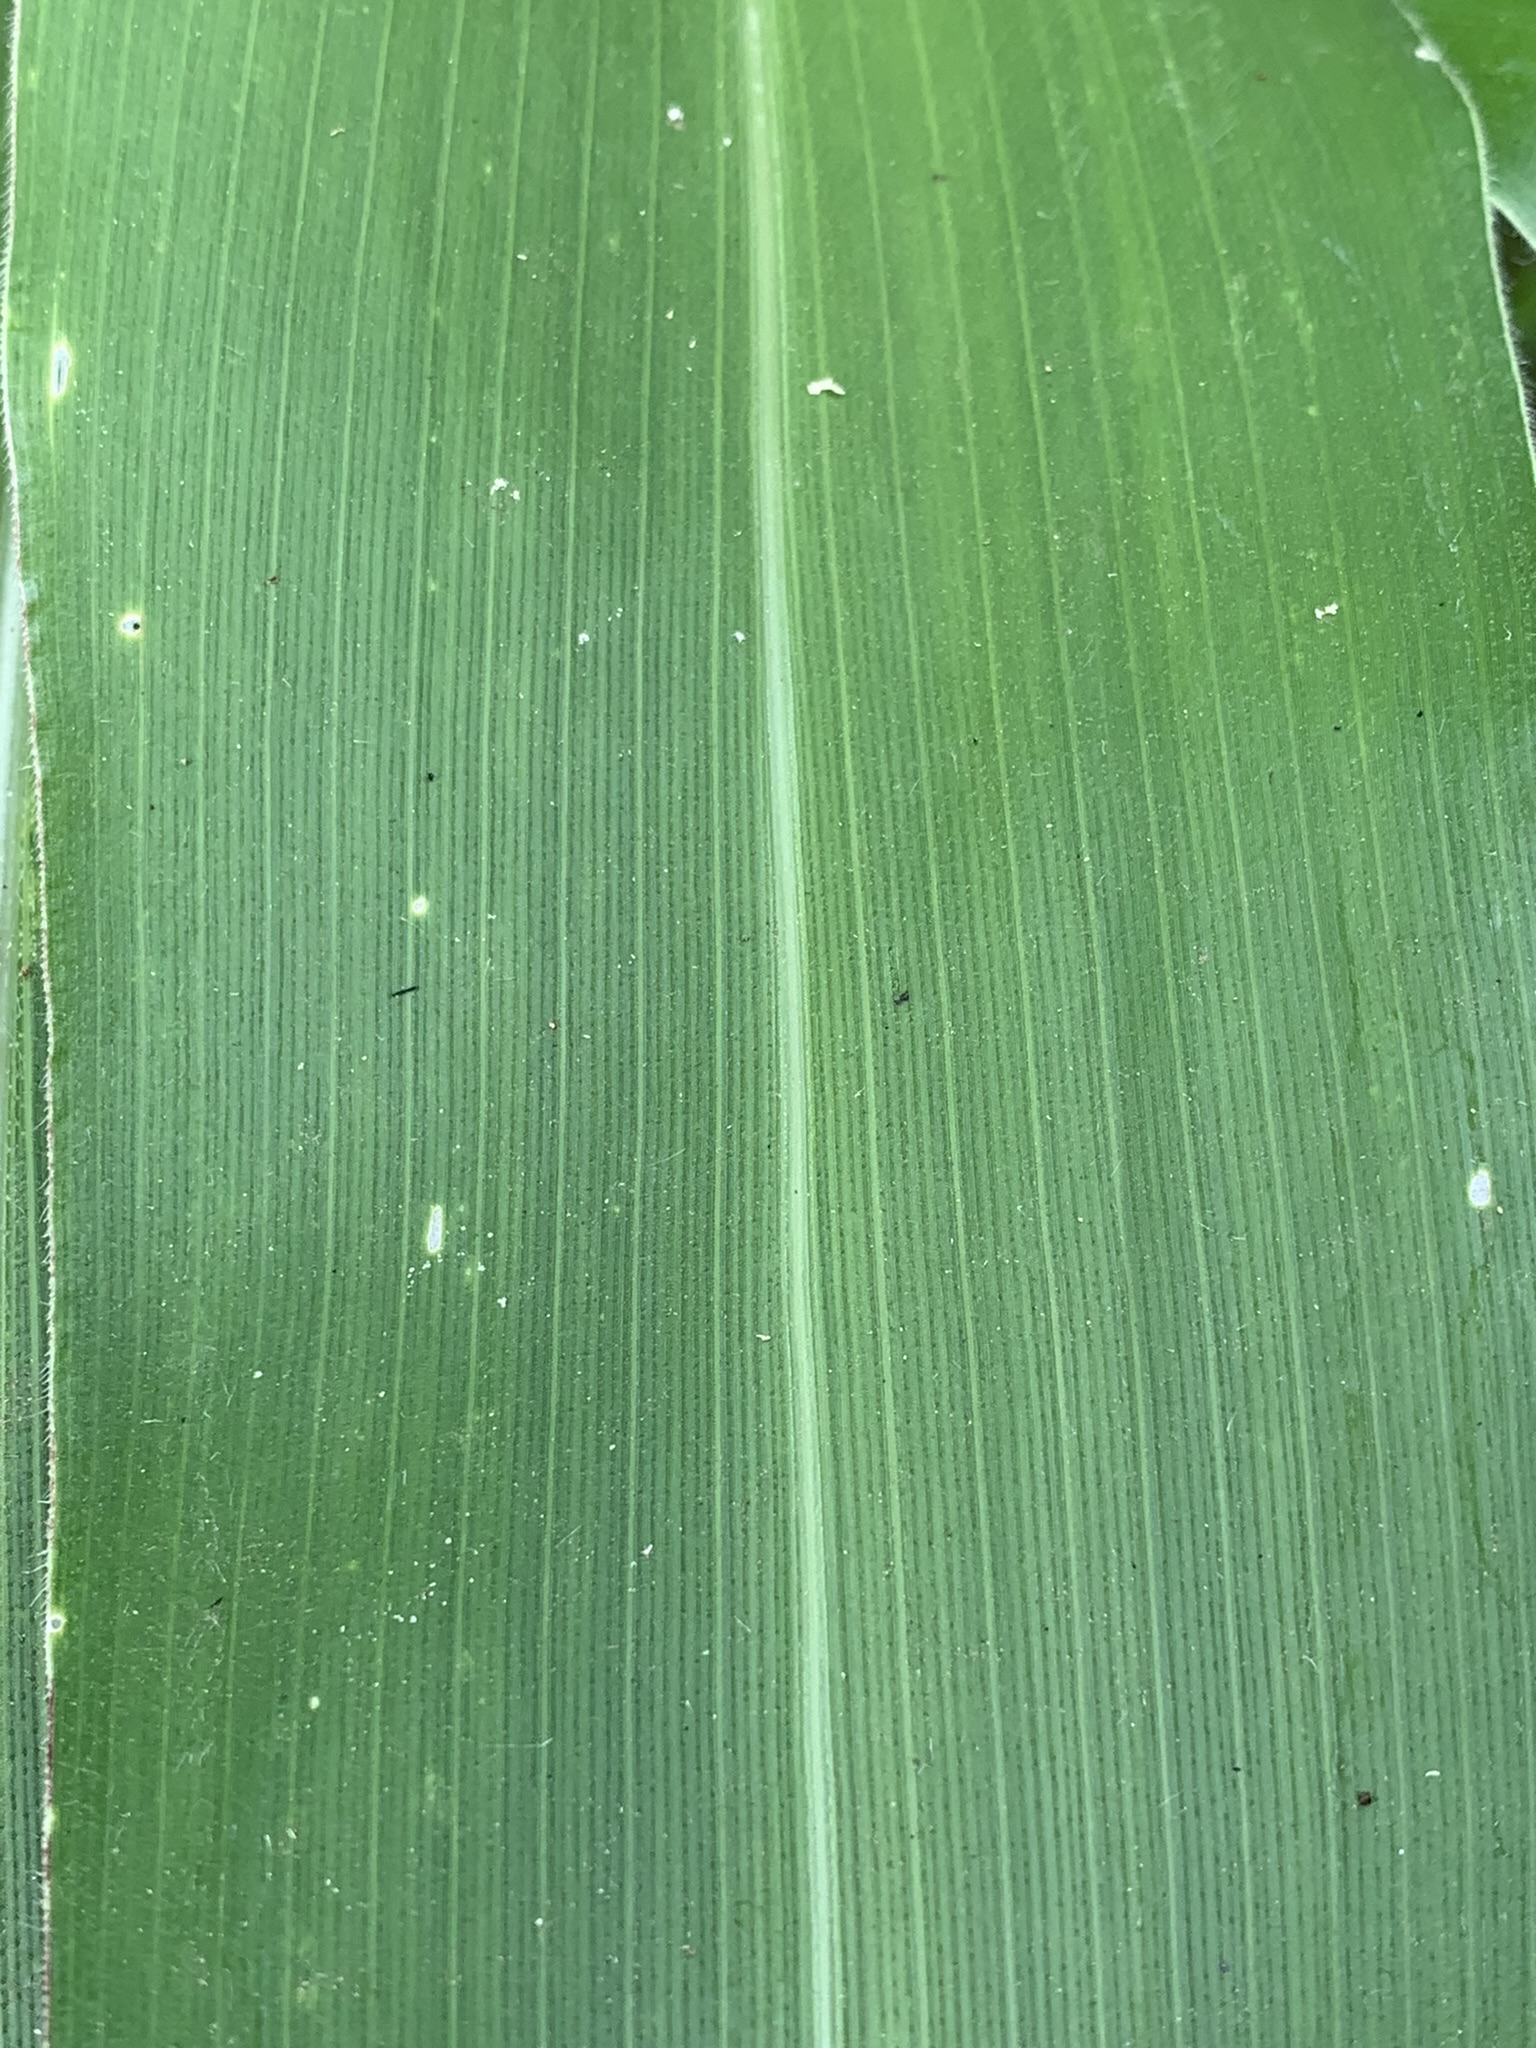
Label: Healthy